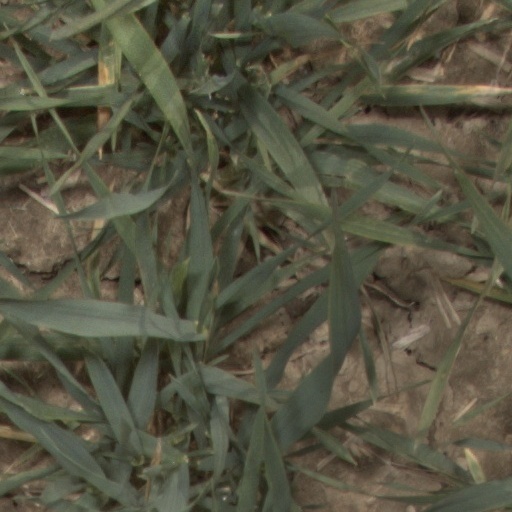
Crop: wheat